Mary Peterson (midwife)

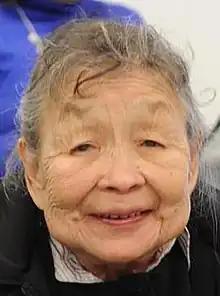

Mary Peterson (September 18, 1927 – December 5, 2020) was an Alutiiq midwife and healer in the village of Akhiok, Kodiak Island, Alaska, who was known for her integration of Alutiiq Indigenous and Russian Orthodox traditions into her practice.